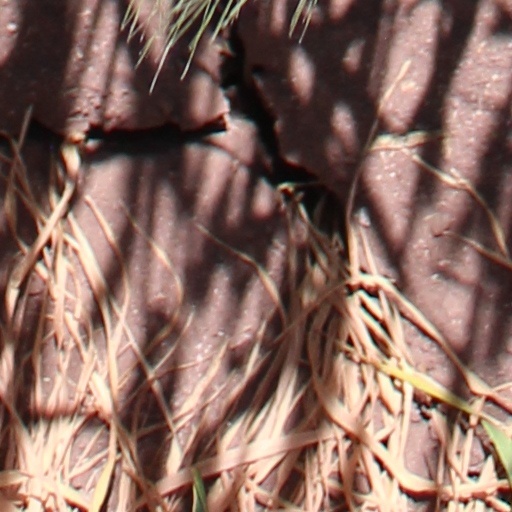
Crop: wheat